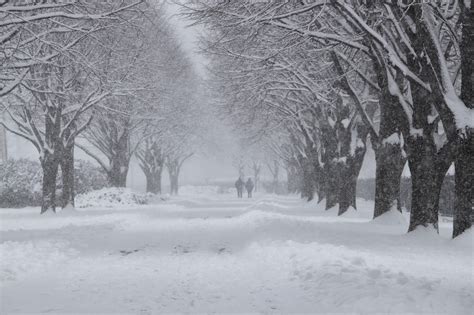
Weather: snow or frosty